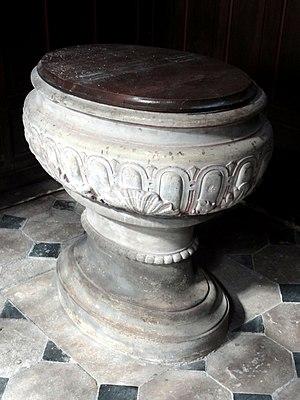
Les fonts baptismaux (dans la première chapelle du bas-côté nord).